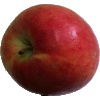
Label: apple_crimson_snow